Ben Gathercole

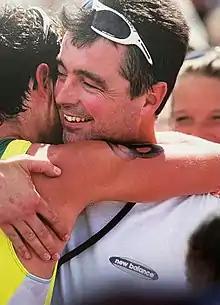
Coach Ben Gathercole congratulates Simon Thompson at the finish line after their victory in the first Olympic selection race for Athens 2004 in Coffs Harbour.

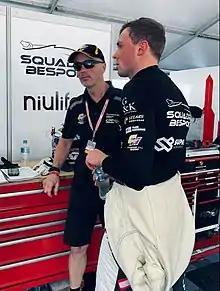
Performance Manager Ben Gathercole and Series Leader Cameron Hill talk tactics during a break in the Townsville round of the 2021 Porsche Carrera Cup.

Ben Gathercole (born 1965) is an Australian high-performance triathlon coach, sports manager and author.